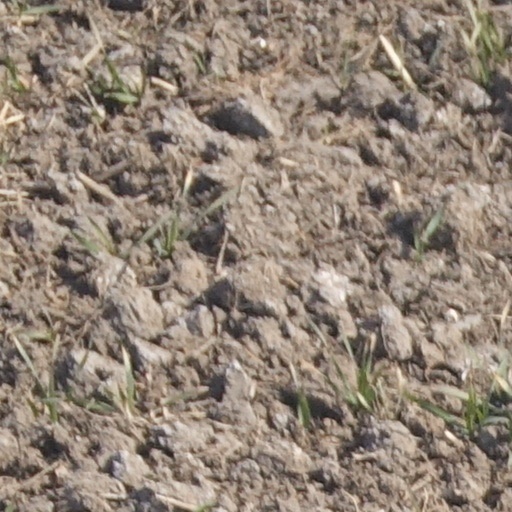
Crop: wheat